Question: Please indicate a possible affordance area of the bed that can be used for sitting on
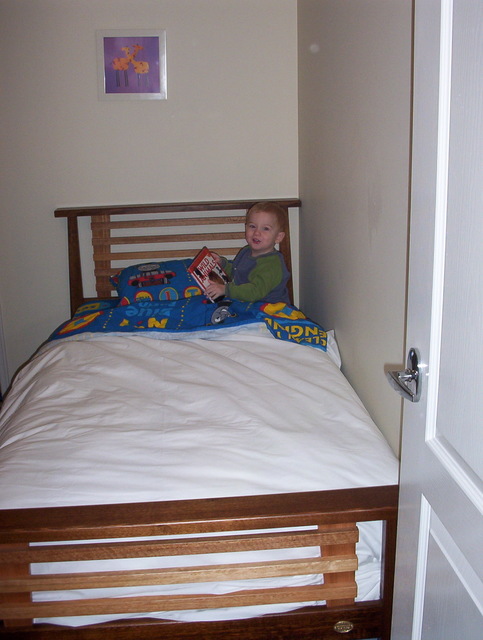
Answer: [0, 303, 401, 627]